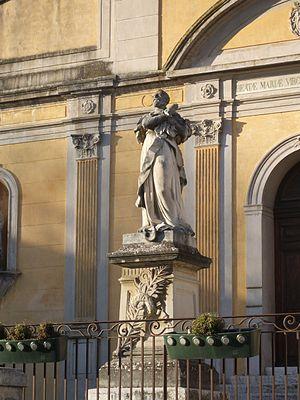
Statut de saint Laurent Imbert, devant l'église de Calas (France - Bouches du Rhône), sculpture d'Hippolyte Ferrat
Laurent Joseph Imbert est un évêque français, né à la ferme Bricard, à Marignane, le 23 mars 1796, mort martyrisé le 21 septembre 1839 en Corée, proclamé saint par l'Église catholique.
Jean Joseph Hippolyte Romain Ferrat, né à Aix-en-Provence le 9 août 1822, et mort dans la même ville le 24 octobre 1882, est un sculpteur français.